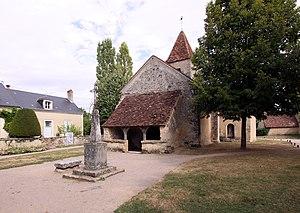
Cet article recense les monuments historiques de l'Indre, en France.